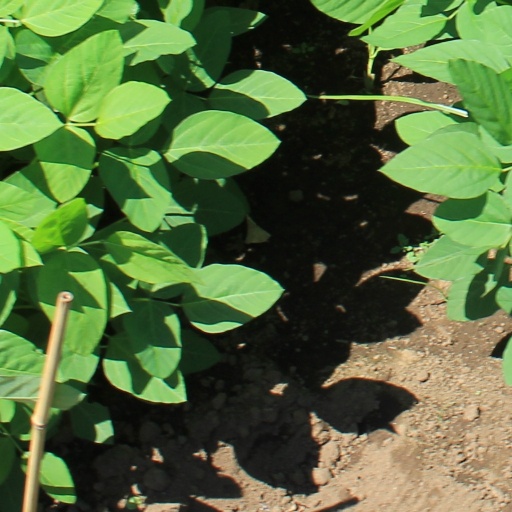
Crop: soybean